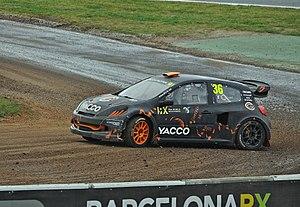
Guerlain Chicherit est un pilote automobile et skieur freeride français, né le 20 mai 1978 à Bourg-Saint-Maurice.